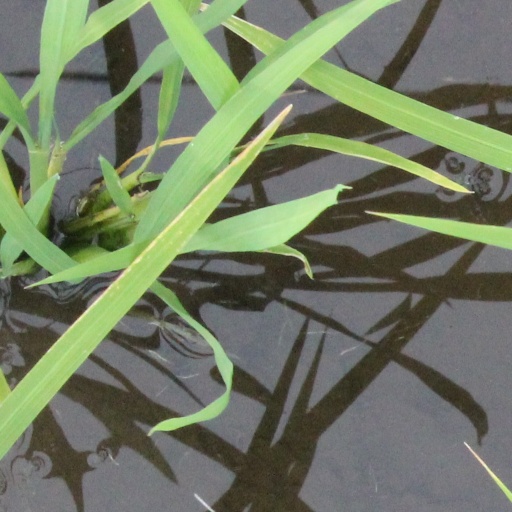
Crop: rice